Mannerism

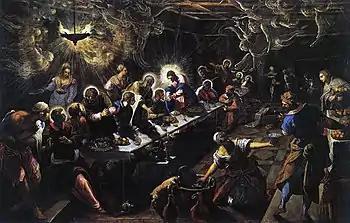
Jacopo Tintoretto, "Last Supper", 1592–1594

The early Mannerists in Florence—especially the students of Andrea del Sarto such as Jacopo da Pontormo and Rosso Fiorentino—are notable for elongated forms, precariously balanced poses, a collapsed perspective, irrational settings, and theatrical lighting. Parmigianino (a student of Correggio) and Giulio Romano (Raphael's head assistant) were moving in similarly stylized aesthetic directions in Rome. These artists had matured under the influence of the High Renaissance, and their style has been characterized as a reaction to or exaggerated extension of it. Instead of studying nature directly, younger artists began studying Hellenistic sculpture and paintings of masters past. Therefore, this style is often identified as "anti-classical", yet at the time it was considered a natural progression from the High Renaissance. The earliest experimental phase of Mannerism, known for its "anti-classical" forms, lasted until about 1540 or 1550. Marcia B. Hall, professor of art history at Temple University, notes in her book "After Raphael" that Raphael's premature death marked the beginning of Mannerism in Rome.